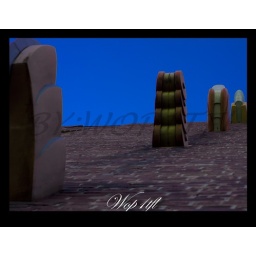
These are old water spouts on the side of a building located in the Parkchester community of the bronx ny